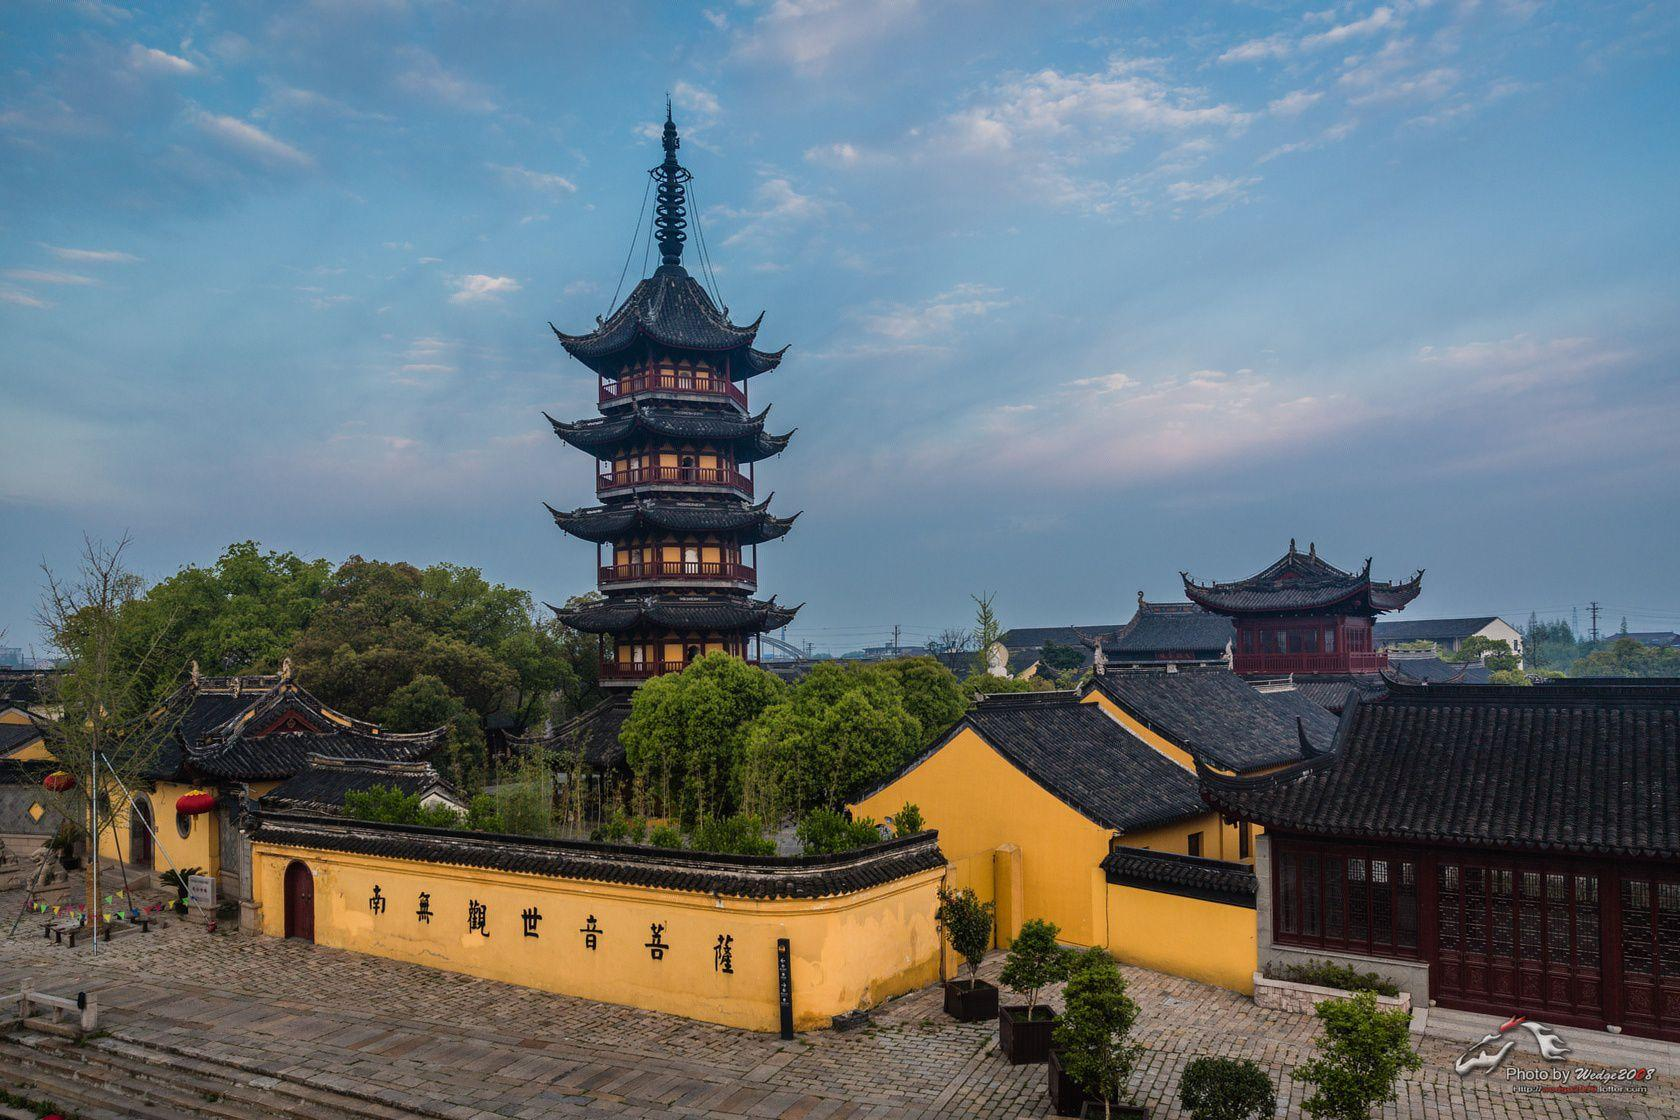
地标名称：慈云禅寺
所在城市：临沂市·郯城县